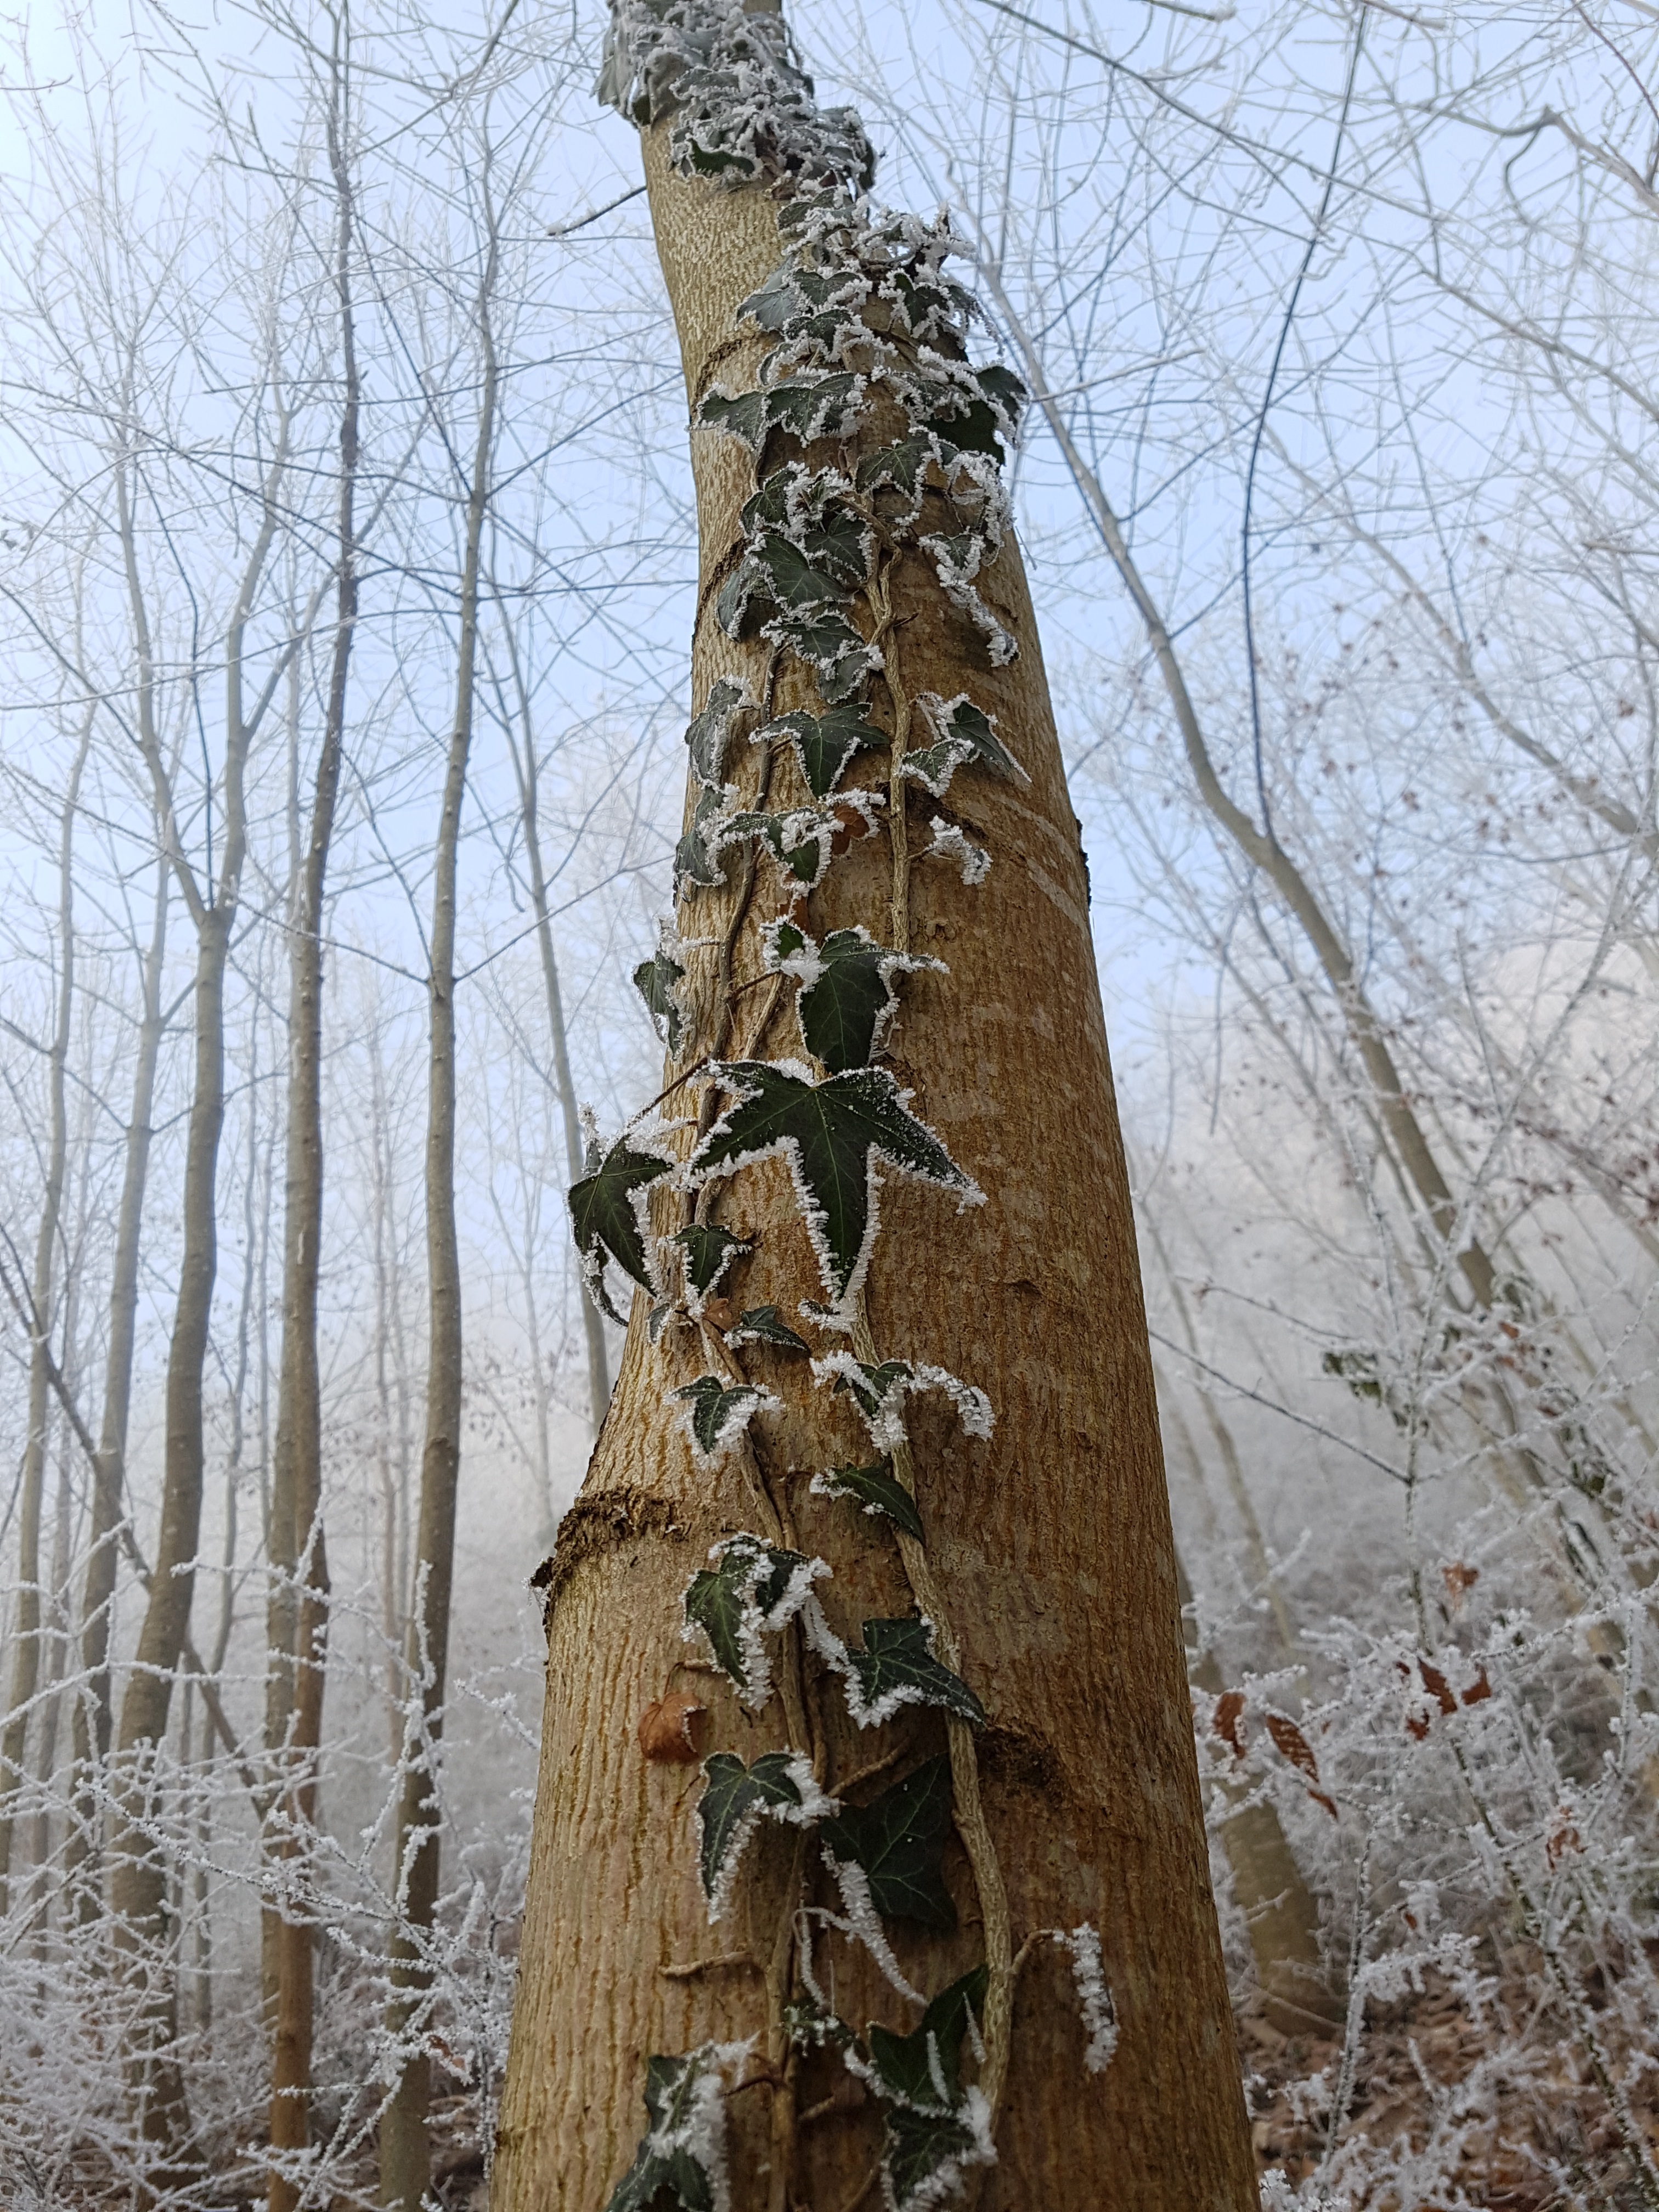
tree, nature, branch, snow, winter, plant, wood, leaf, trunk, log, green, birch, ivy, climber, leaves, sculpture, art, spruce, creeper, mood, efeuranke, woody plant, outdoor structure